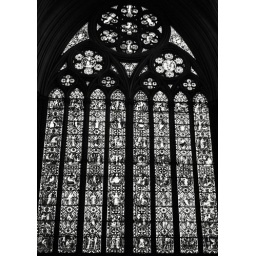
The large stained glass window in Lincoln cathedral